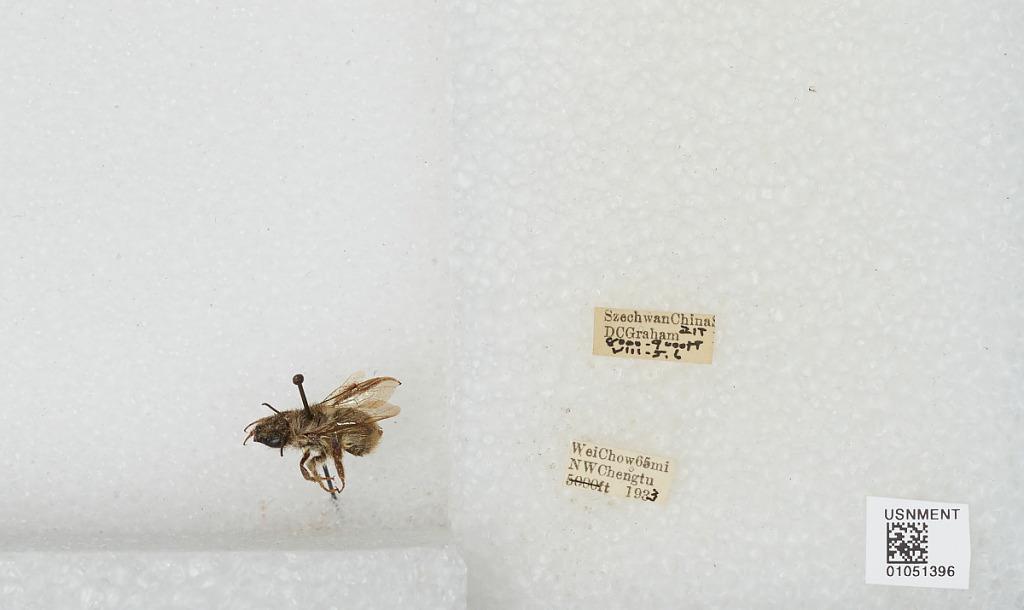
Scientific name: Bombus sp.
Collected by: D. Graham
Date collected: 1933-8-5
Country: China
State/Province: Sichuan
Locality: Wei Chow 65 miles NW Chengdu